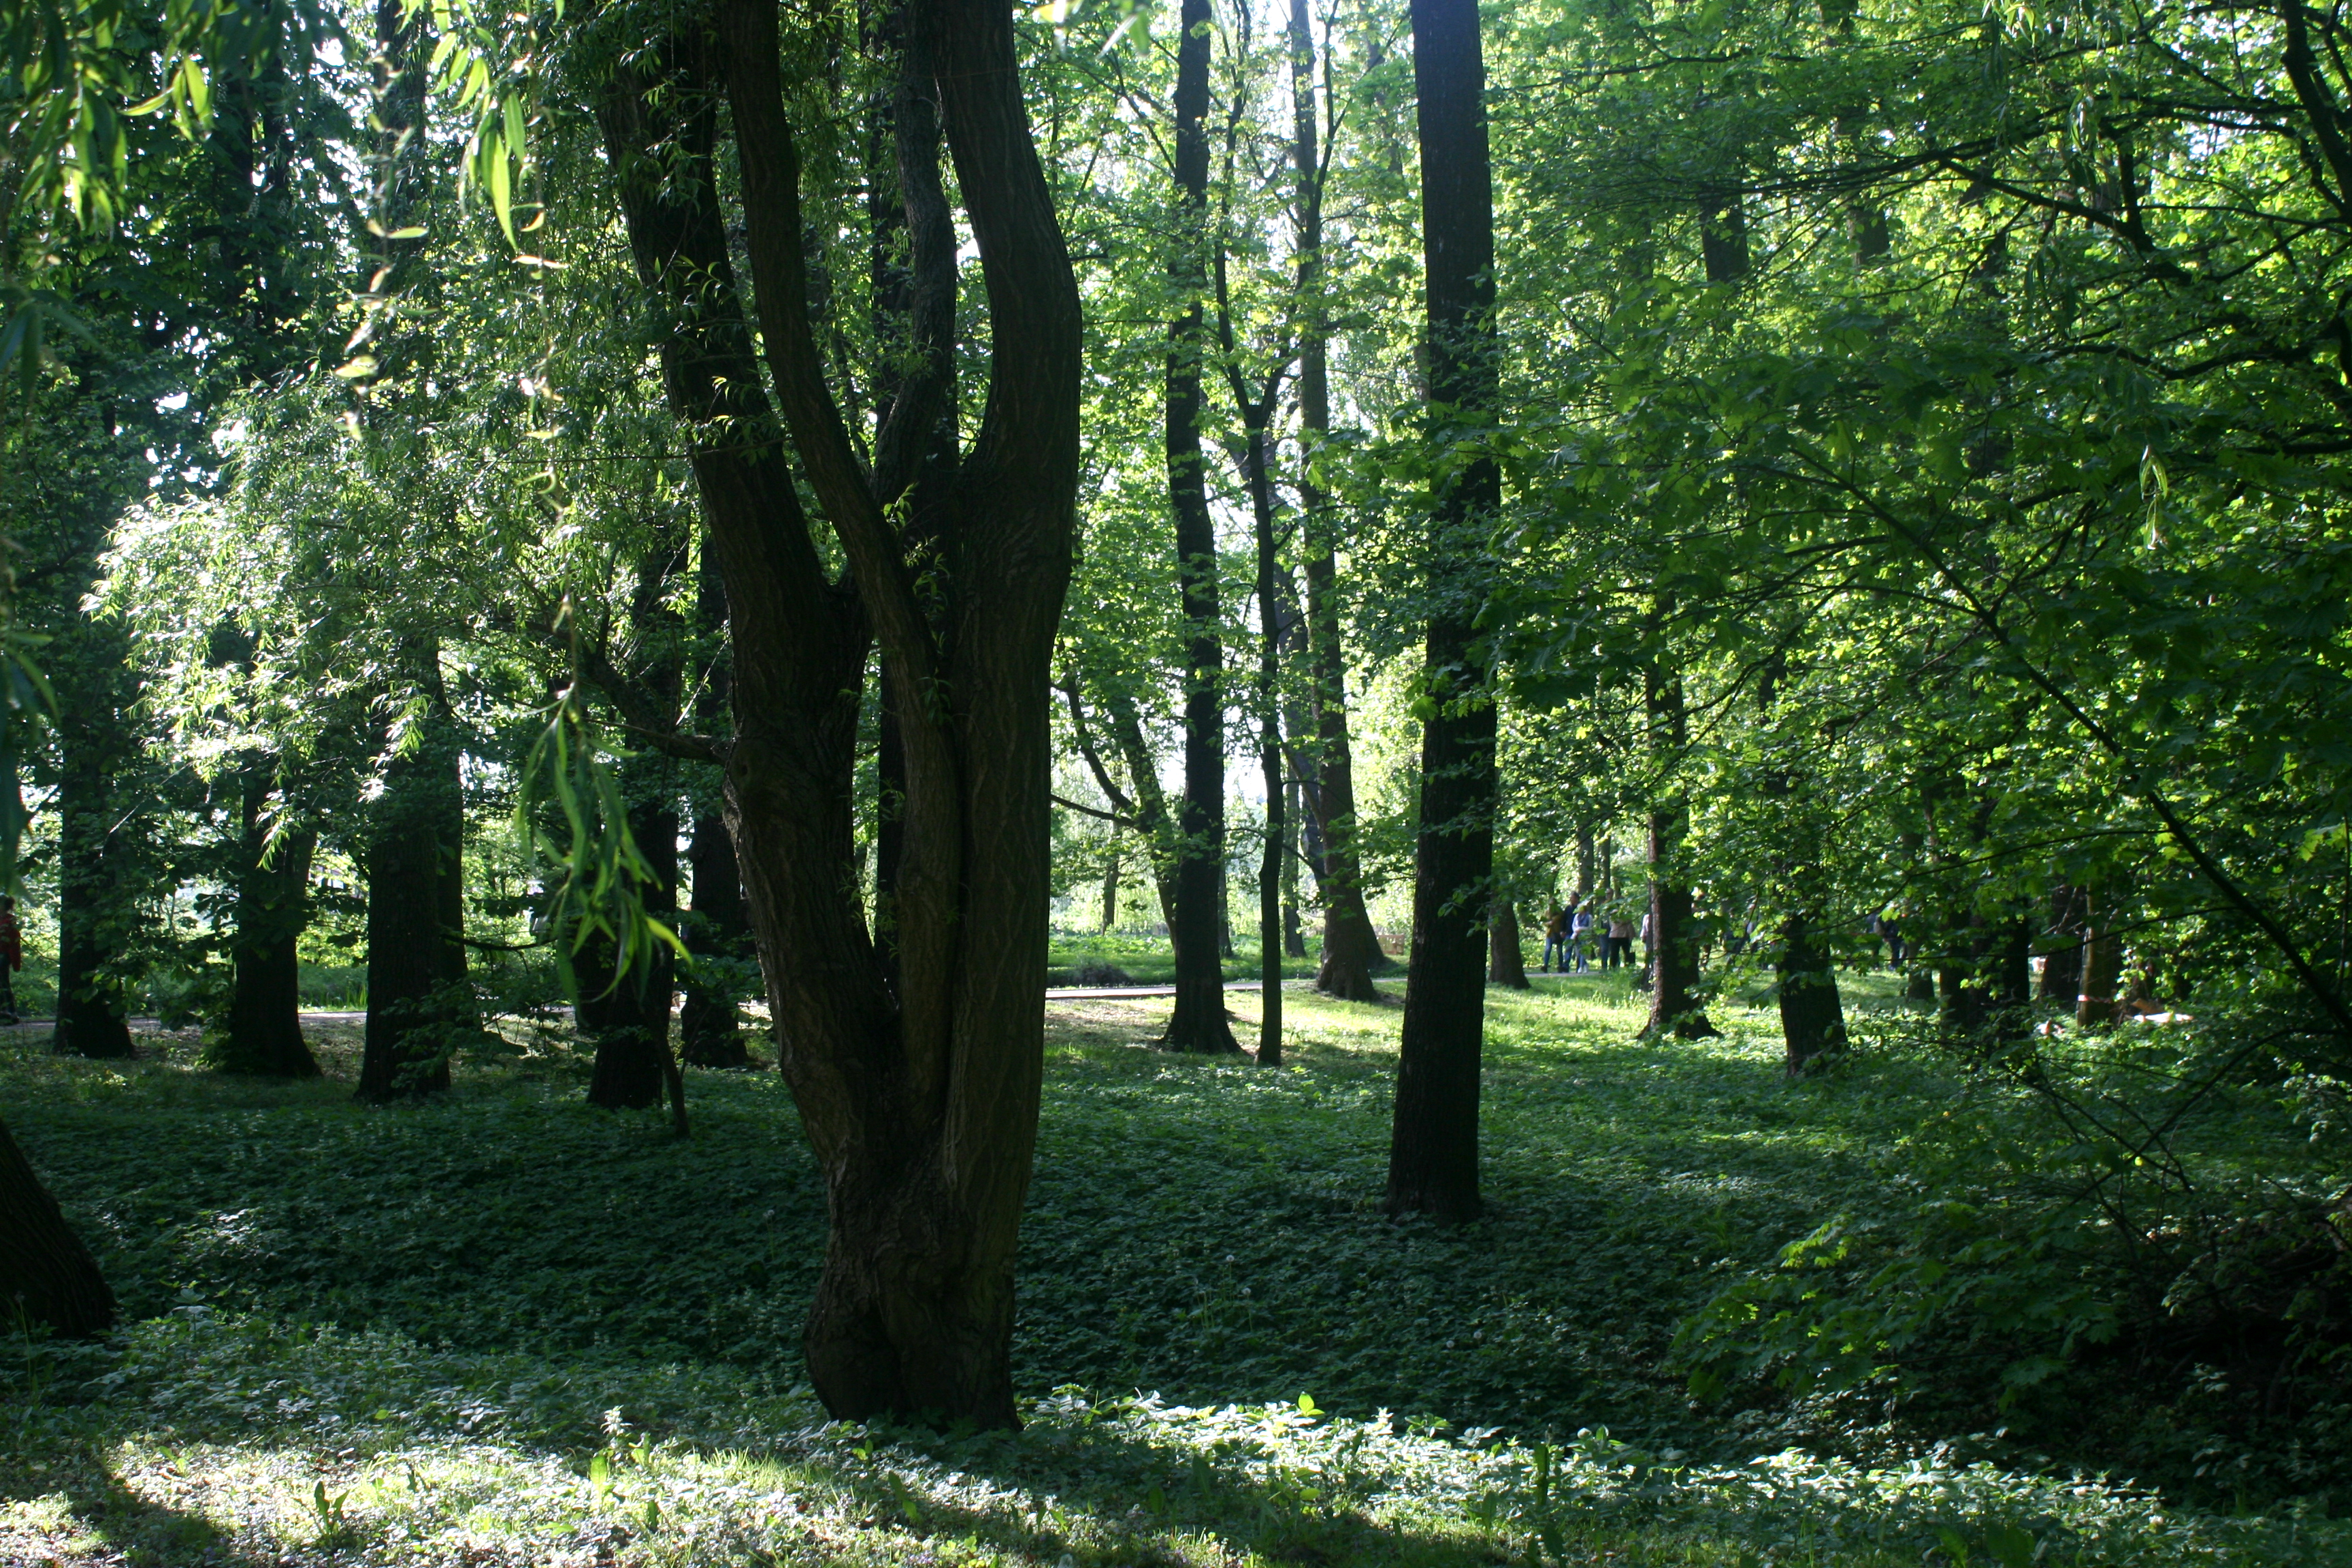
trees, park, nature, arkadia, Nieborow, tree, forest, woodland, natural landscape, natural environment, grove, nature reserve, green, tropical and subtropical coniferous forests, vegetation, old growth forest, Northern hardwood forest, temperate broadleaf and mixed forest, biome, woody plant, grass, light, sunlight, leaf, plant, temperate coniferous forest, valdivian temperate rain forest, spruce fir forest, trunk, ecoregion, wood, spring, riparian forest, deciduous, branch, jungle, landscape, state park, plant community, shadow